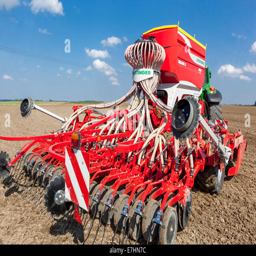
tractor and person , sowing wheat